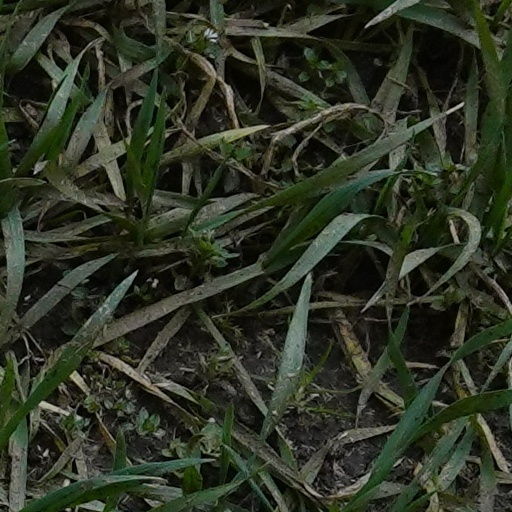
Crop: wheat